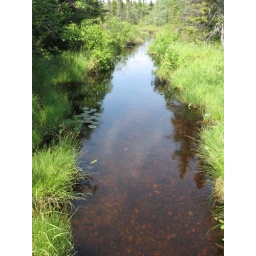
river near crooked tree park.sooc.